Unrelated

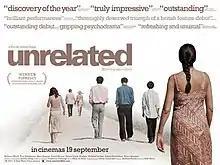
Promotional poster

Unrelated is a 2007 British drama film written and directed by Joanna Hogg, starring Kathryn Worth, Tom Hiddleston (in his feature film debut), Mary Roscoe, David Rintoul and Henry Lloyd-Hughes. It was released in the US on 20 February 2008.